Tasiast Gold Mine

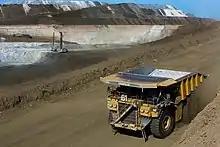
Truck in Tasiast gold mine

The Tasiast gold mine is a gold deposit located in central western Mauritania, near the coast. The operating licence was granted to Tasiast Mauritanie Limited S.A. (TMLSA), a subsidiary of the Canadian group Kinross Gold Corporation. Mining activities began in 2007.